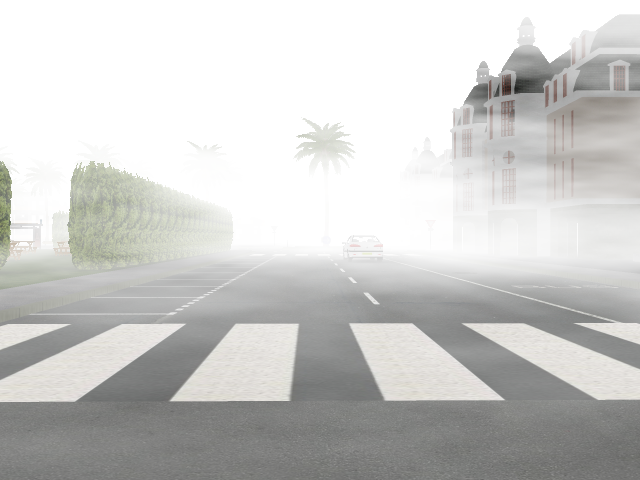
Weather: foggy or hazy